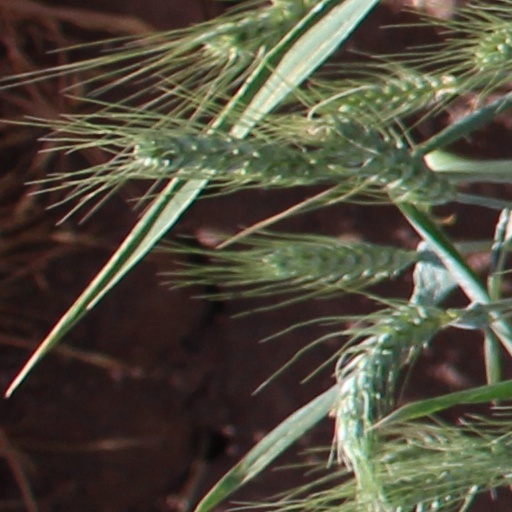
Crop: wheat